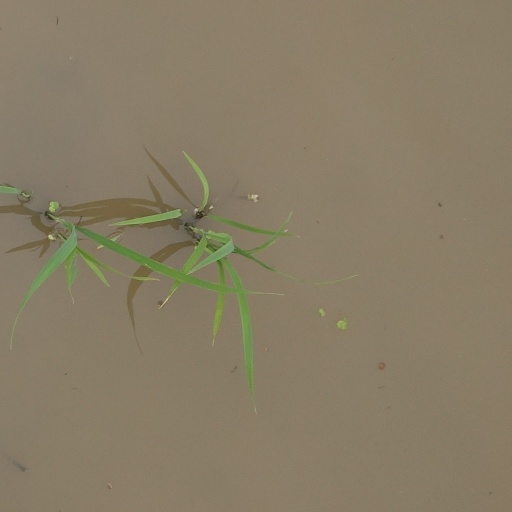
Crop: rice